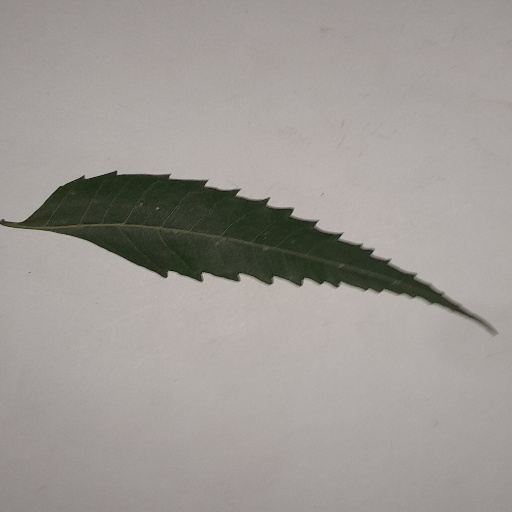
Species: Neem
Leaf condition: Healthy Leaf